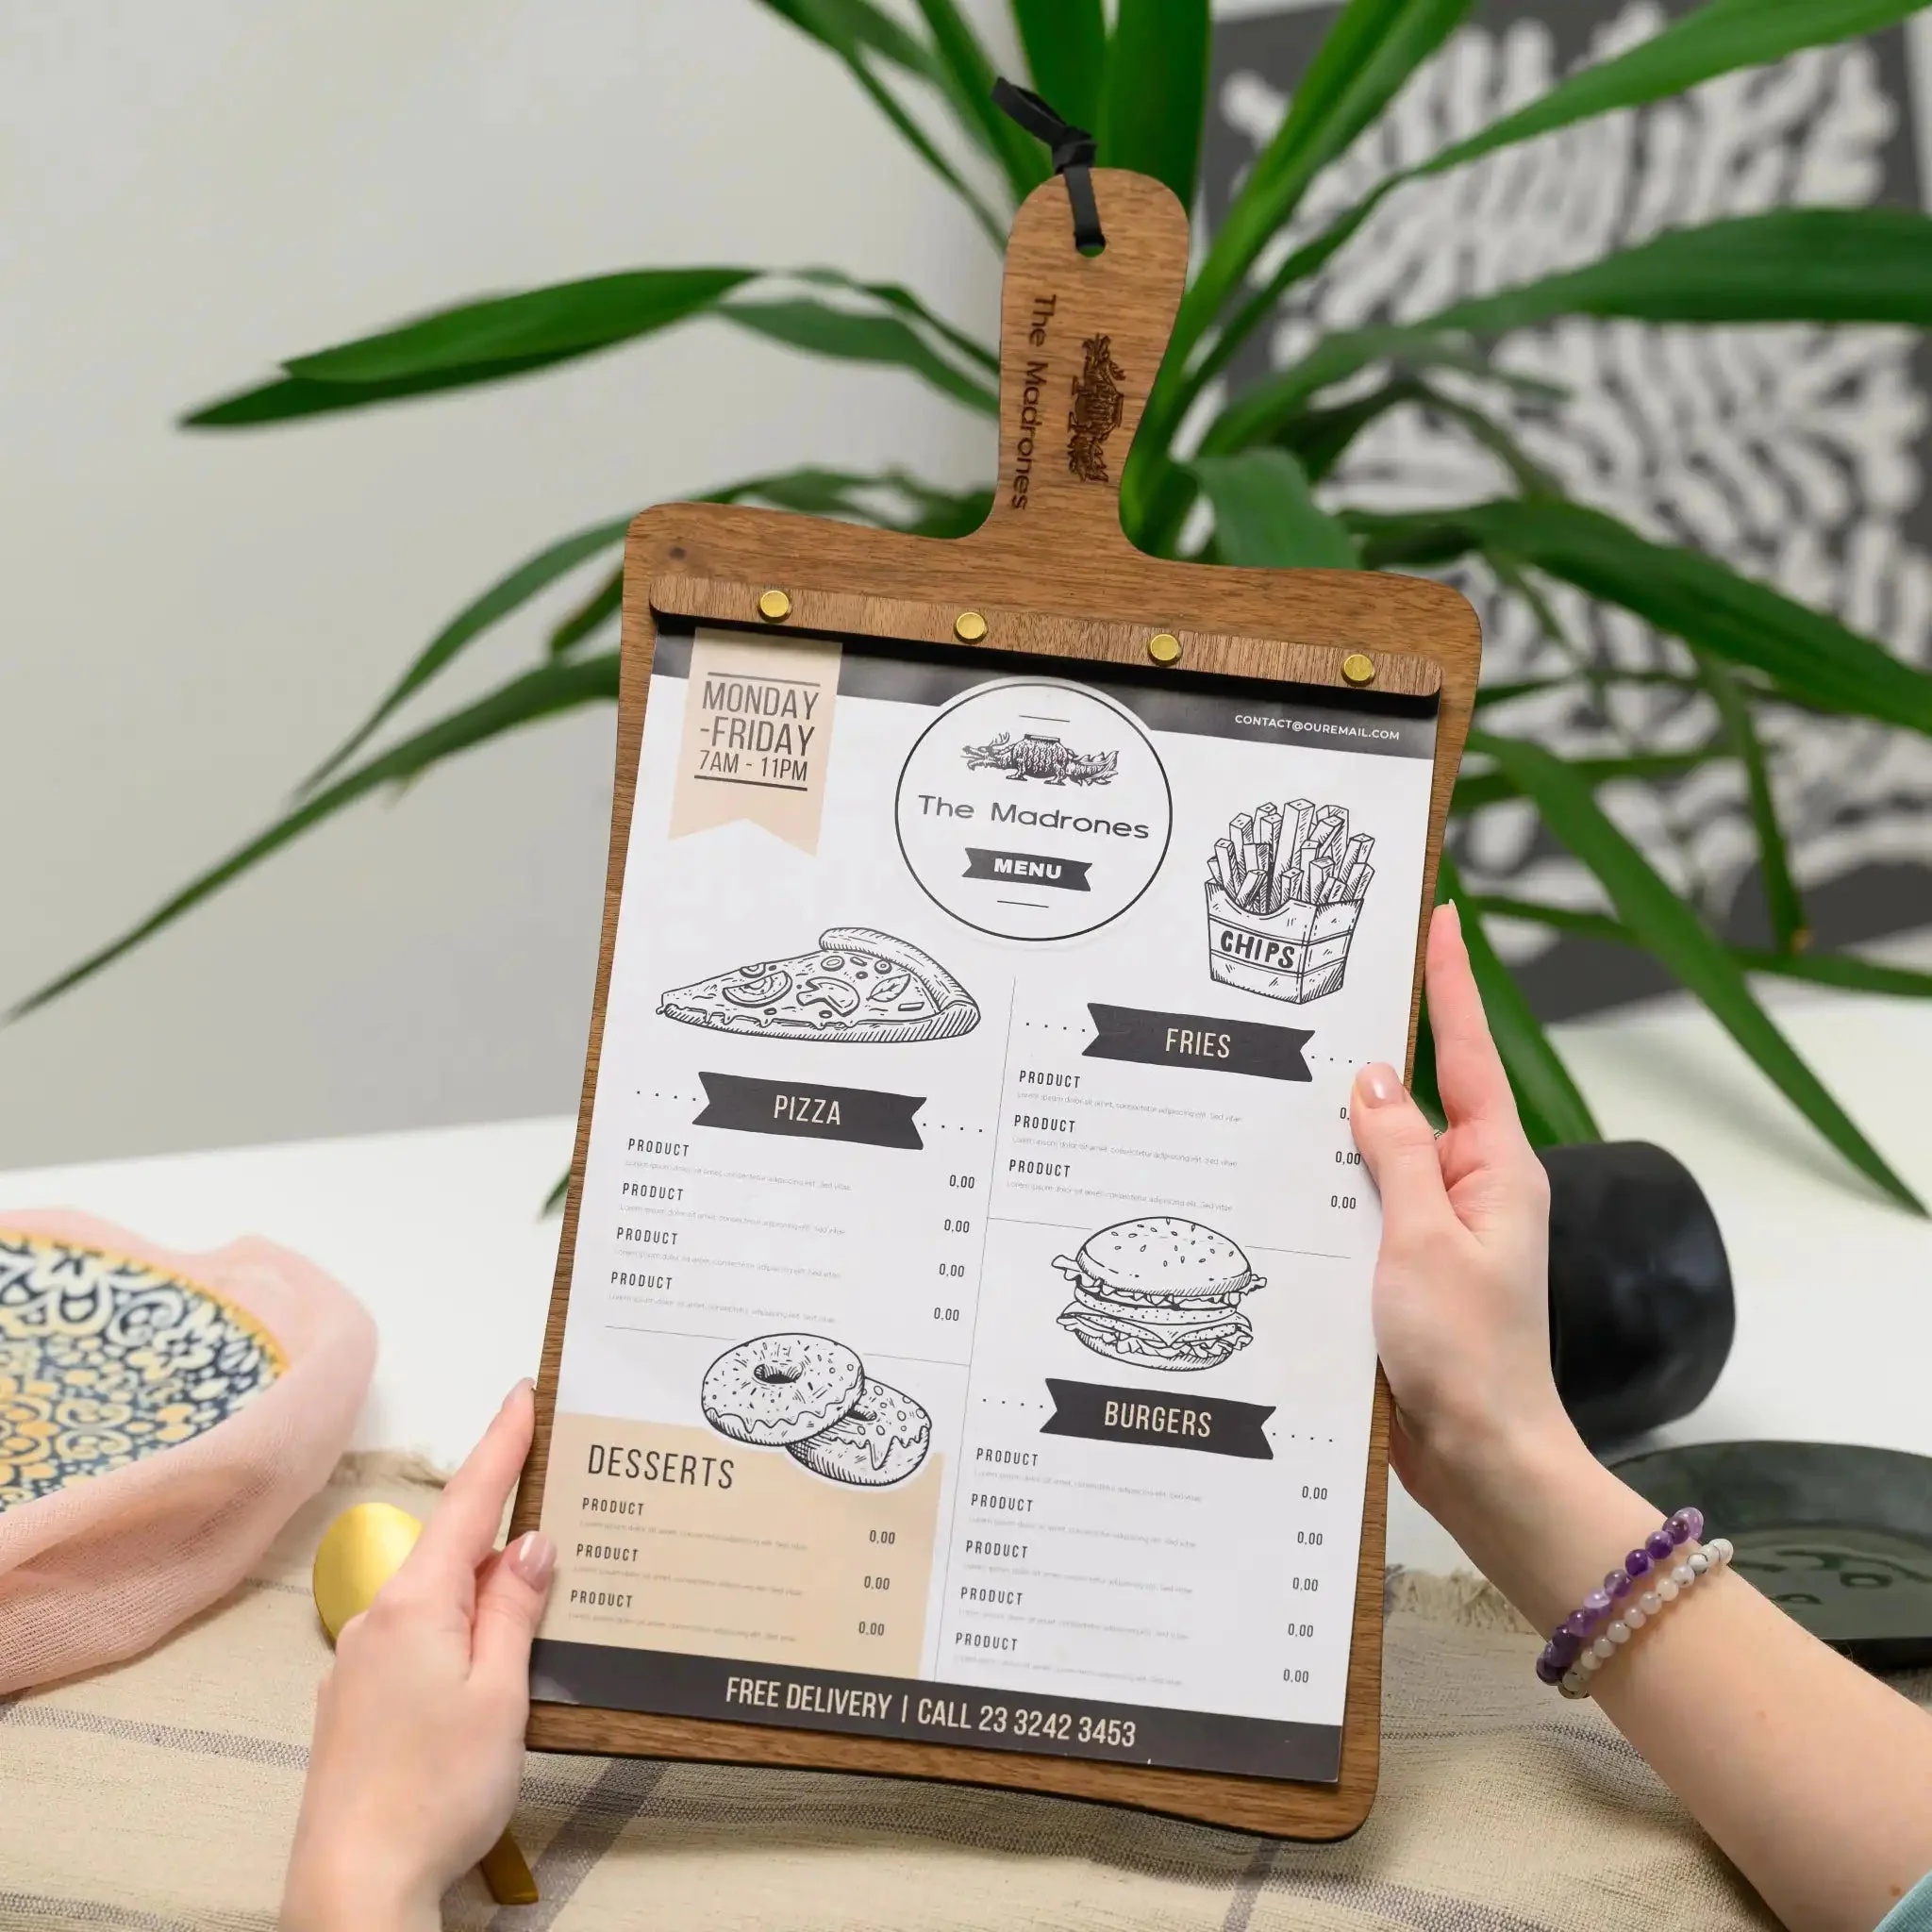
Планшет для меню з фанери шпонованої американським горіхом (П30А2)
✅ Підходить для аркушів формату А4 ✅ Гравіювання логотипу до 100 см² включено у вартість ✅ Швидка та зручна заміна аркушів ✅ Кріплення на гвинти і планку ✅ Міцність і довговічність ✅ Додаткова знижка залежно від обсягу замовлення
Brand: Inko Horeca Accessories
Category: Business & Industrial > Hotel & Hospitality > Hospitality Supplies > Underbar Equipment > Menu Displays & Boards